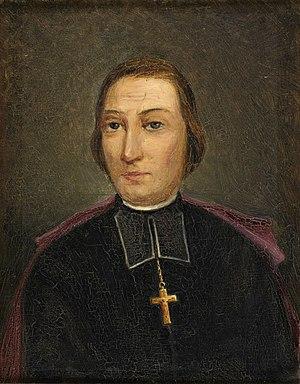
Monseigneur Henri de Solages
Henri de Solages, de son nom complet Gabriel Henri Jérôme, comte de Solages de Robal, est un prêtre missionnaire français, pionnier des missions à Madagascar où il débarque en tant que préfet apostolique de Bourbon, de Madagascar et de l'Océanie. Il meurt sans avoir pu accomplir sa mission.
La première famille de Solages, autrefois Solatges, d'extraction chevaleresque, originaire du Rouergue, s'éteignit à la fin du XIVᵉ siècle, et son héritière, Judith, dame de Solages, épouse en 1382 Bégon d'Arjac qui releva les noms et armes de Solages et fut l'auteur de la deuxième famille de Solages qui subsiste de nos jours. Celle-ci compte parmi ses membres deux générations de sénéchaux gouverneurs du comté de Rodez au XVIᵉ siècle, dont plusieurs lettres des rois portent témoignage, et de nombreux officiers au service des rois de France. La branche subsistante fut relevée de dérogeance au XVIIᵉ siècle puis maintenue noble en 1700 sur preuves de 1544, au XVIIIᵉ siècle elle obtint un privilège royal pour développer une activité minière et de verrerie dans l'Albigeois qu'elle exploitera durant un siècle jusqu'au milieu du XIXᵉ siècle.